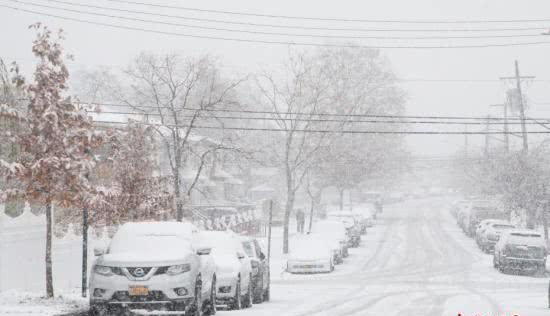
Weather: snow or frosty